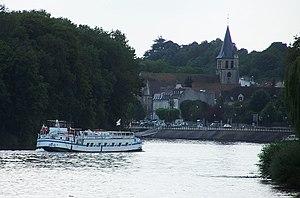
Andrésy est une commune française située dans le département des Yvelines, chef-lieu de canton, arrondissement de Saint-Germain-en-Laye, en région Île-de-France à 20 kilomètres de Paris.